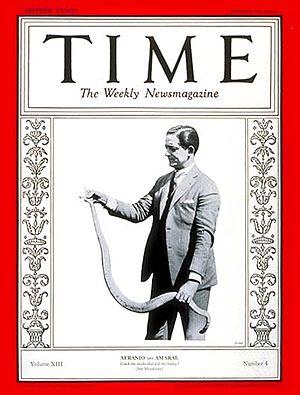
Afrânio Pompílio Gastos do Amaral est un herpétologiste brésilien, né le 1ᵉʳ décembre 1894 à Belém et mort le 29 novembre 1982 à São Paulo.